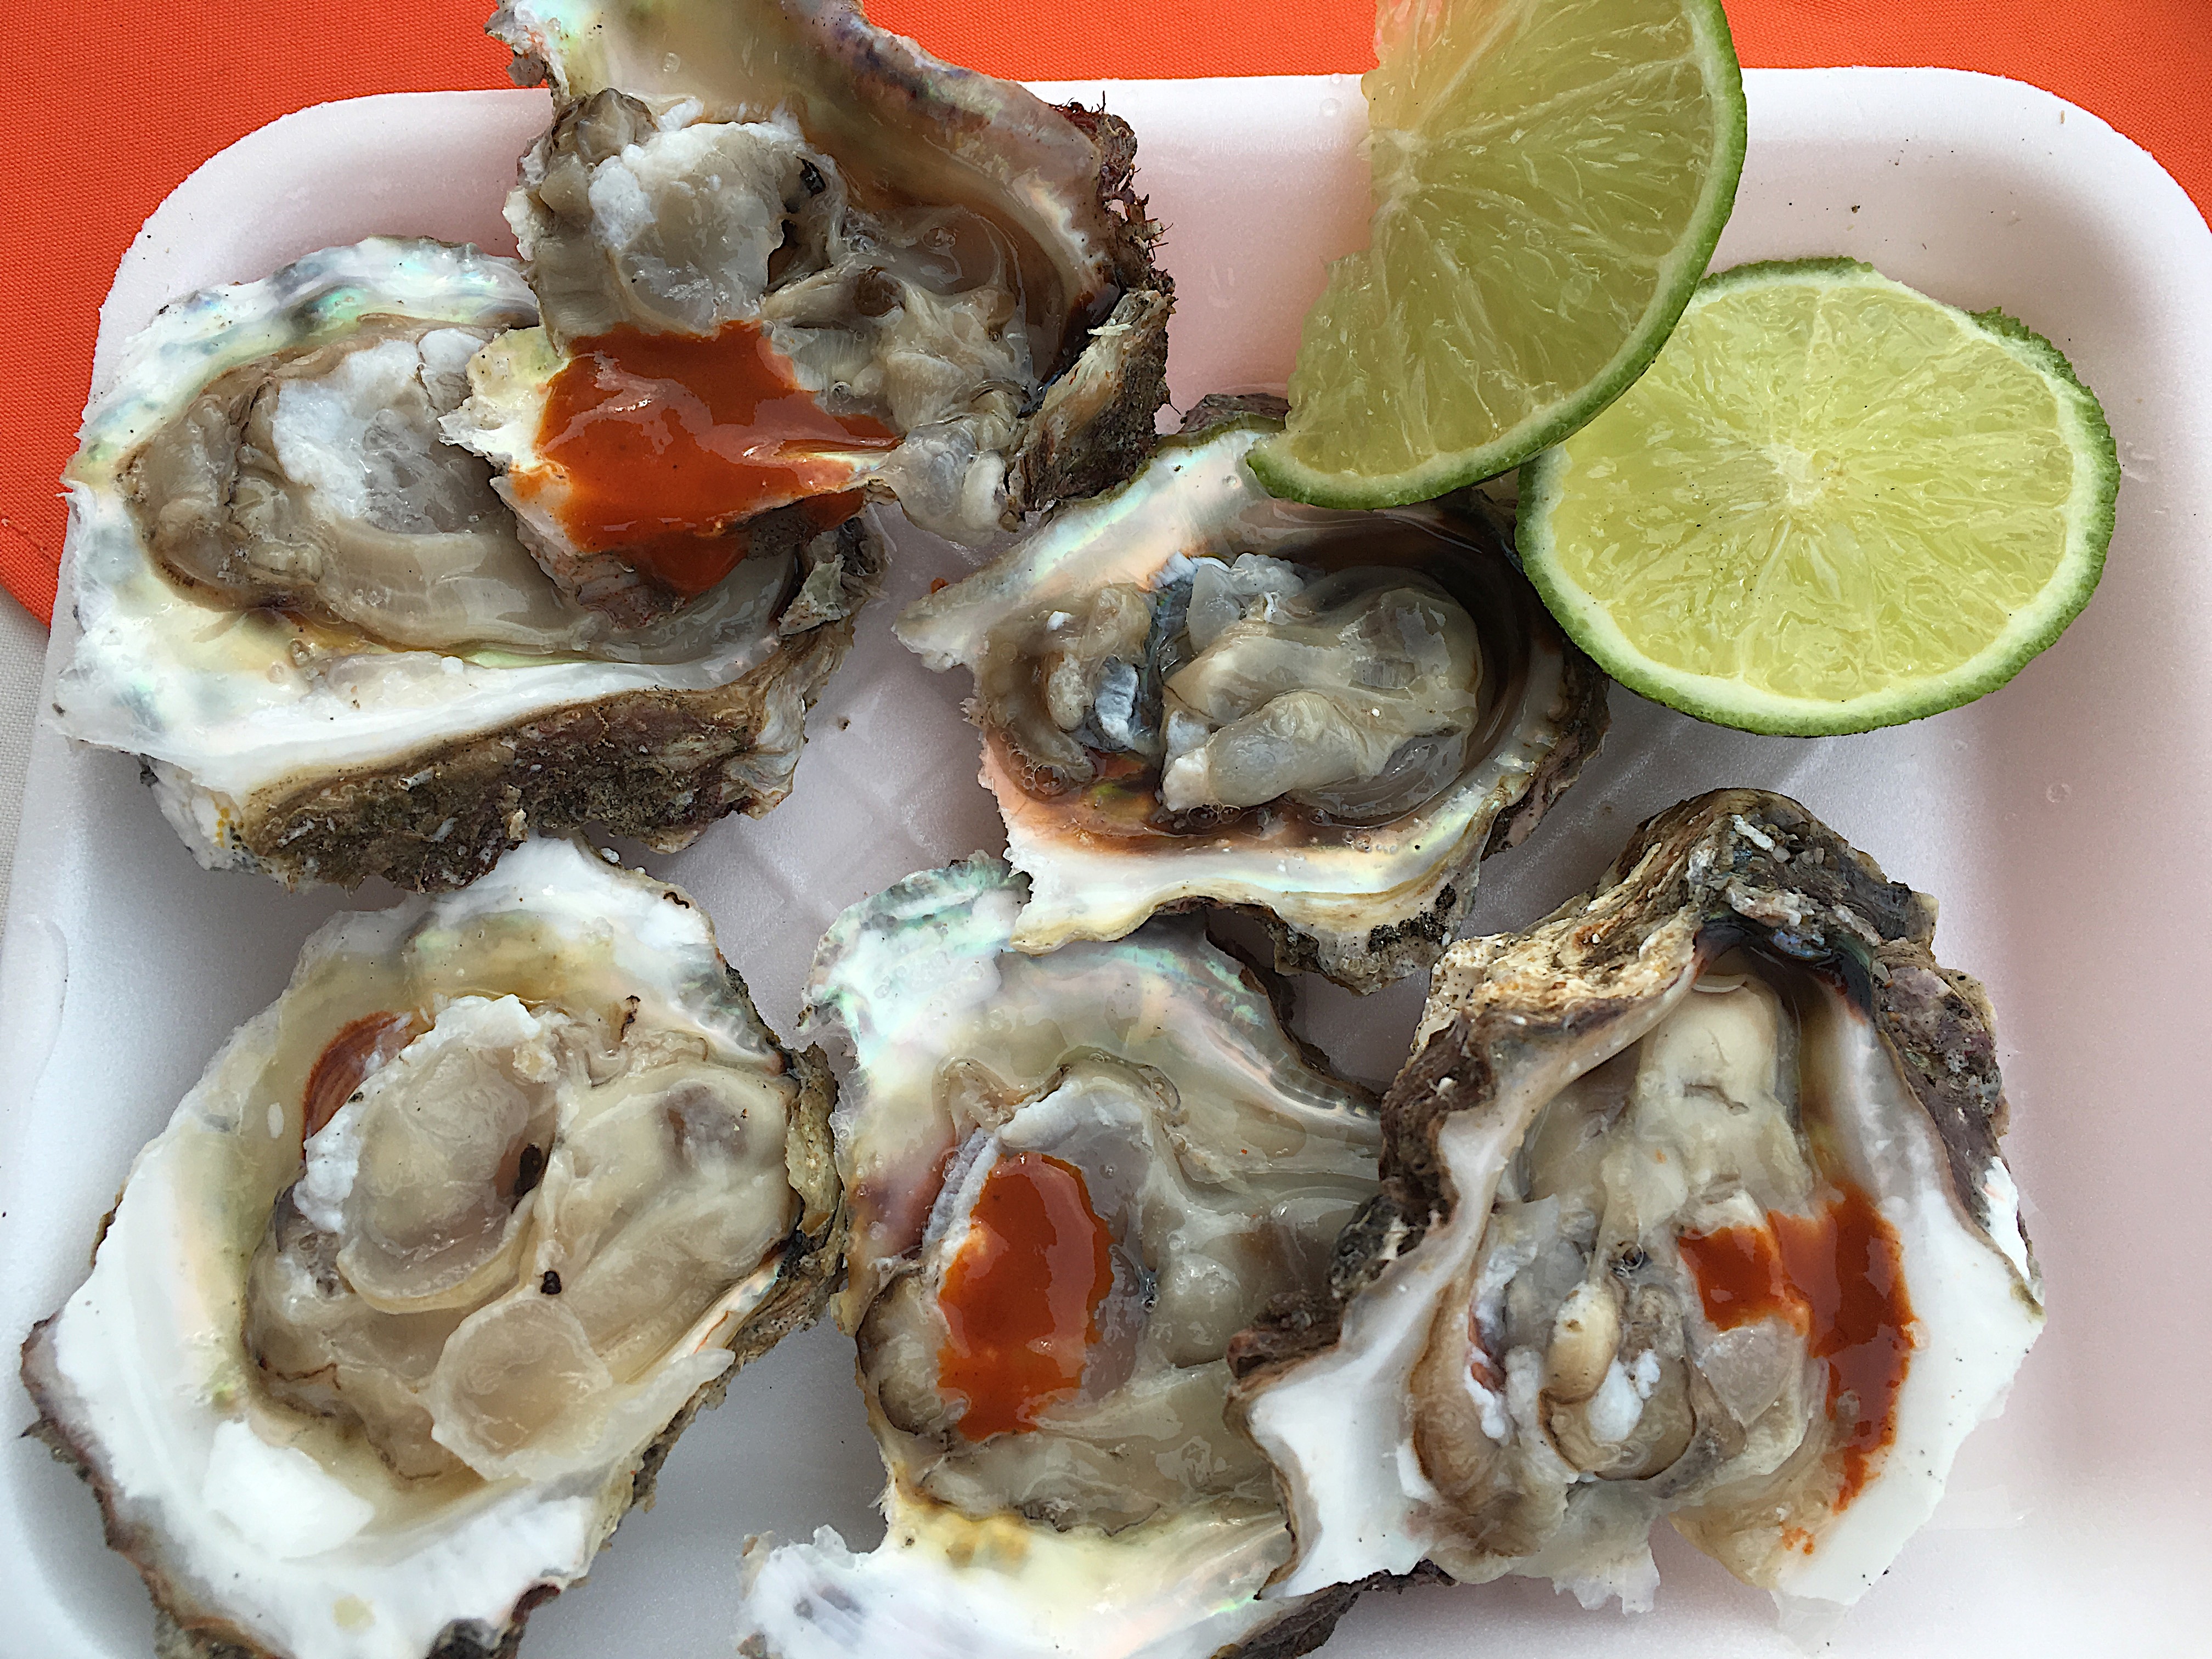
dish, food, oyster, seafood, fish, cuisine, invertebrate, cockle, clams oysters mussels and scallops, animal source foods